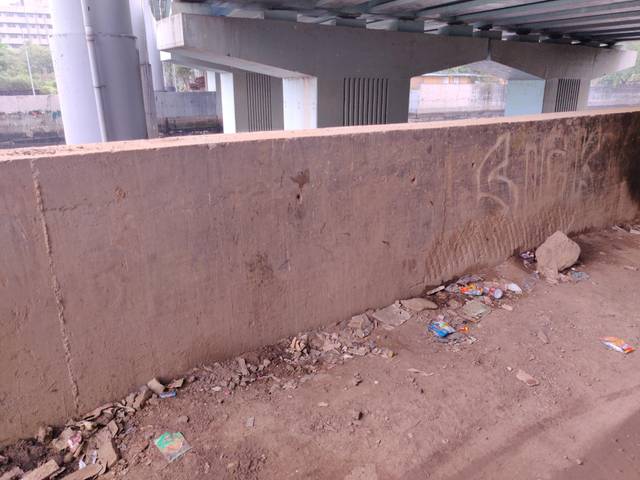
Region: India
Coordinates: 19.259, 72.855